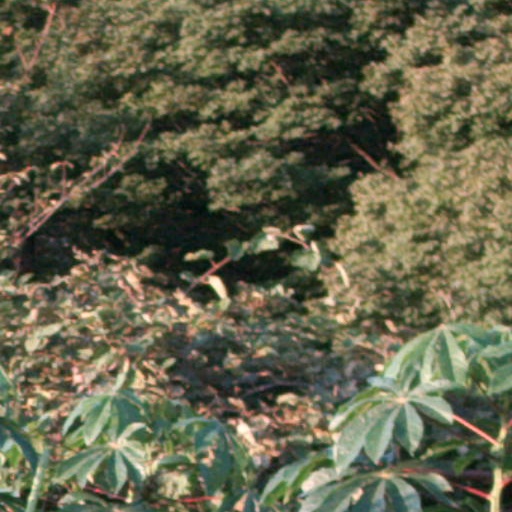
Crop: cassava